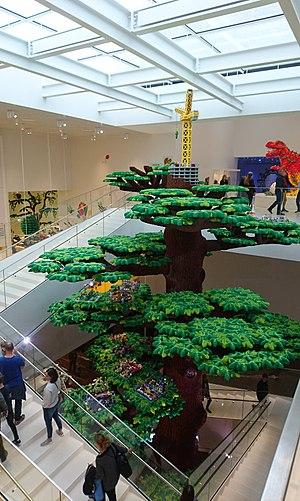
La Lego House est un bâtiment centré autour du jeu de construction Lego, situé à Billund, au Danemark, siège de The Lego Group. Sa construction commence début 2014 et son inauguration de déroule le 28 septembre 2017, après un retard de deux ans.